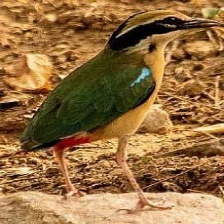
Species: INDIAN PITTA
Scientific name: PITTA BRACHYURA